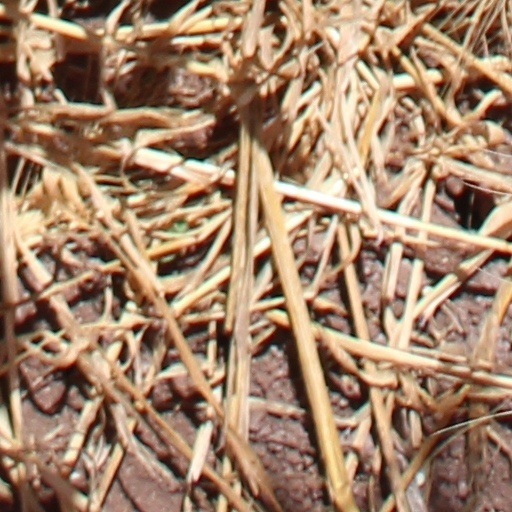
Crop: wheat